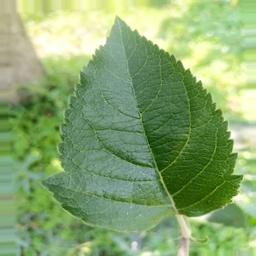
Label: Healthy